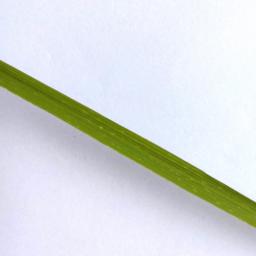
Label: Rice___Healthy